Kynoch Park

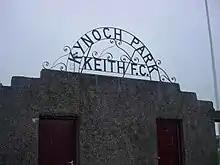
Outside Kynoch Park, Keith (2006)

Keith F.C. was founded in 1910 and then reformed on 26 January 1919. The club played their game homes games at Seafield Park whilst competing in the Huntly and District League until 1922, when Sir John Kynoch donated Kynoch Park. Keith were admitted to the Highland Football League two years later in 1924 and have played their home games at Kynoch Park in the league ever since.